Answer in natural language. Considering the relative positions, is gray oval dog bed (highlighted by a green box) above or below modern black sofa (highlighted by a red box)? Choose between the following options: below or above
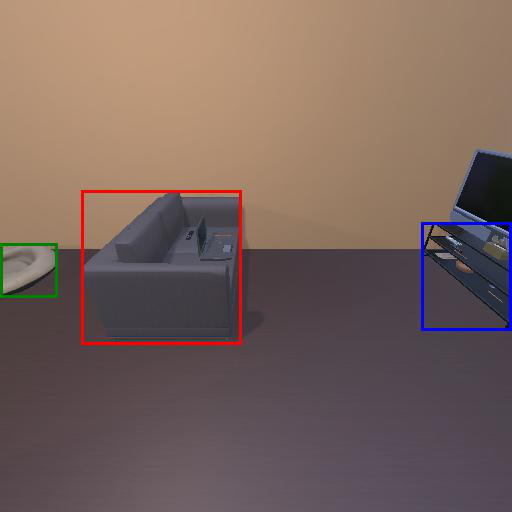
<answer>above</answer>